History of medieval Arabic and Western European domes

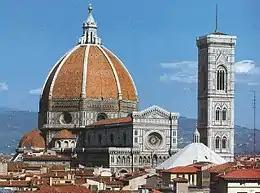
The Cathedral of Santa Maria del Fiore in Florence.

Early Mamluk drums were faceted and wider than the domes they supported, sometimes blending with external transition zones. After the middle of the 14th century, domes have the traditional stepped exterior transition zone, although the interiors use a variety of styles. Examples include a dome on plain squinches at the Tankiziyya mausoleum (c. 1359), a dome on pendentive squinches at Madrasa of Uljay al-Yusufi (1373), and a dome on two-tiered curved squinches at the mausoleum of Aytmish al-Bajasi (1383). Drums become distinct from the transition zone in the late 14th century. The stalactites of squinches and pendentives in the architecture of Cairo are non-structural and each row is supported by a stone corbel or a wooden plank.